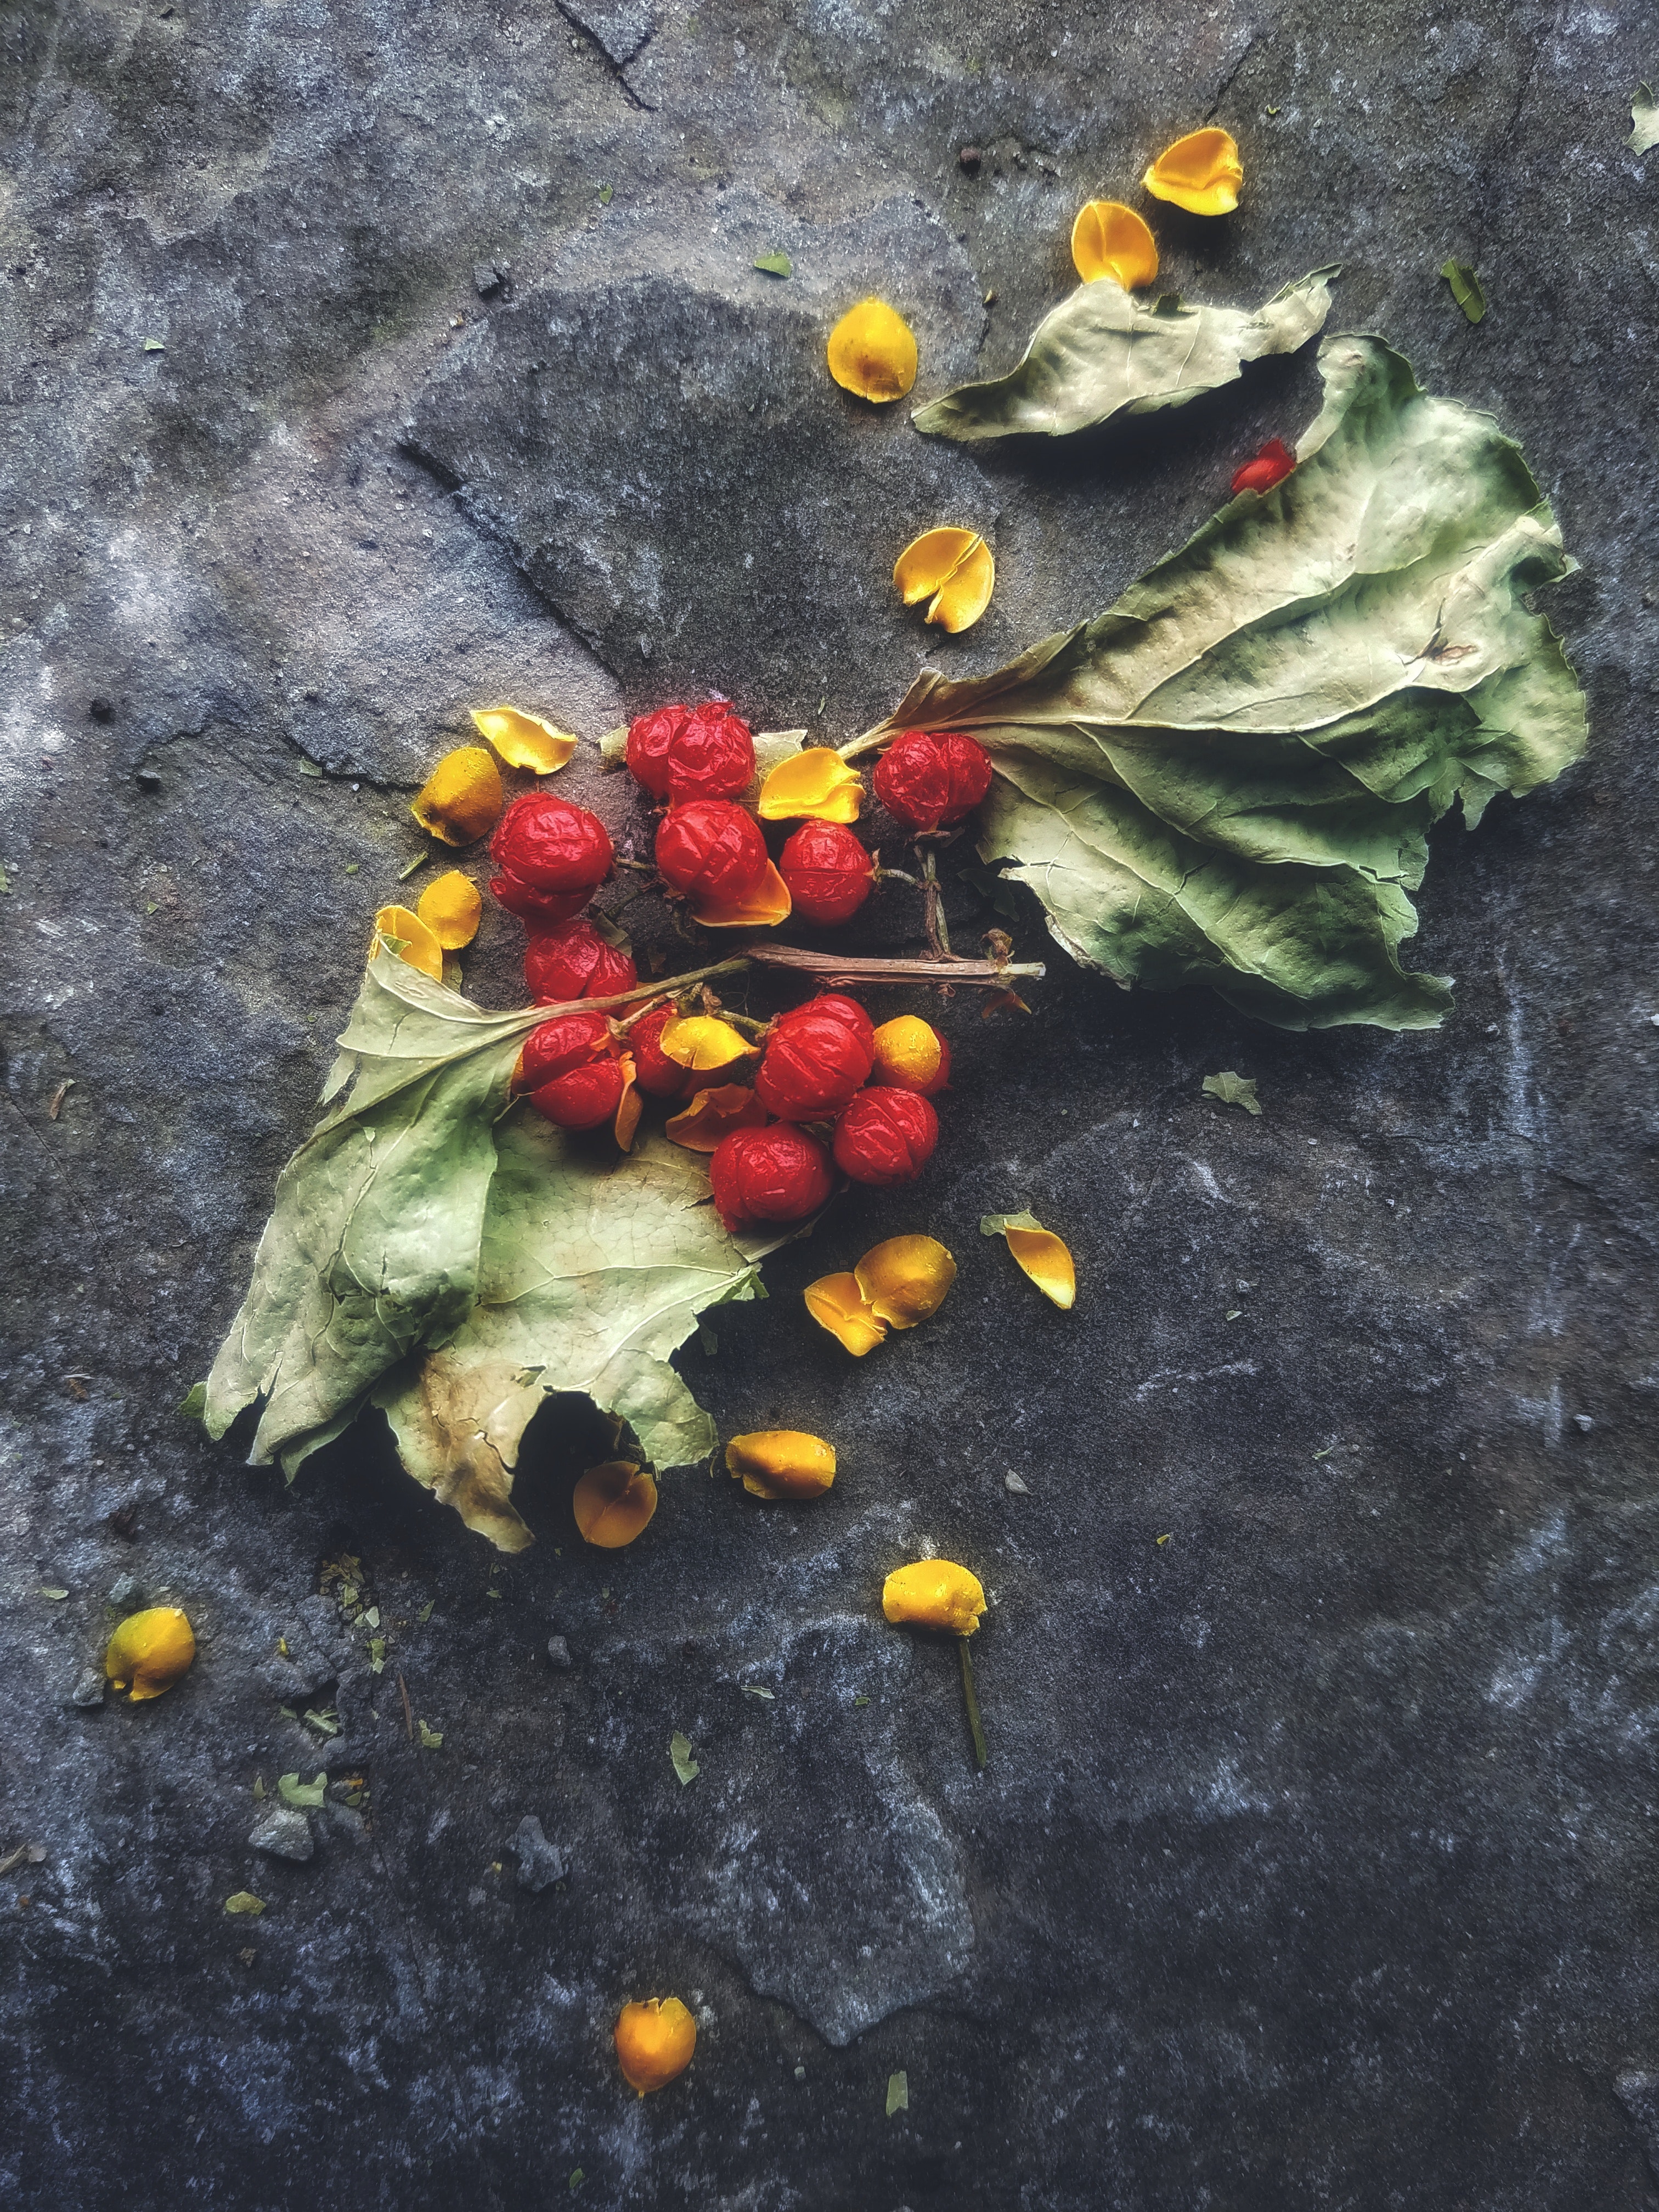
leaf, yellow, flora, still life photography, flower, still life, plant, painting, autumn, petal, spring, wildflower, artwork